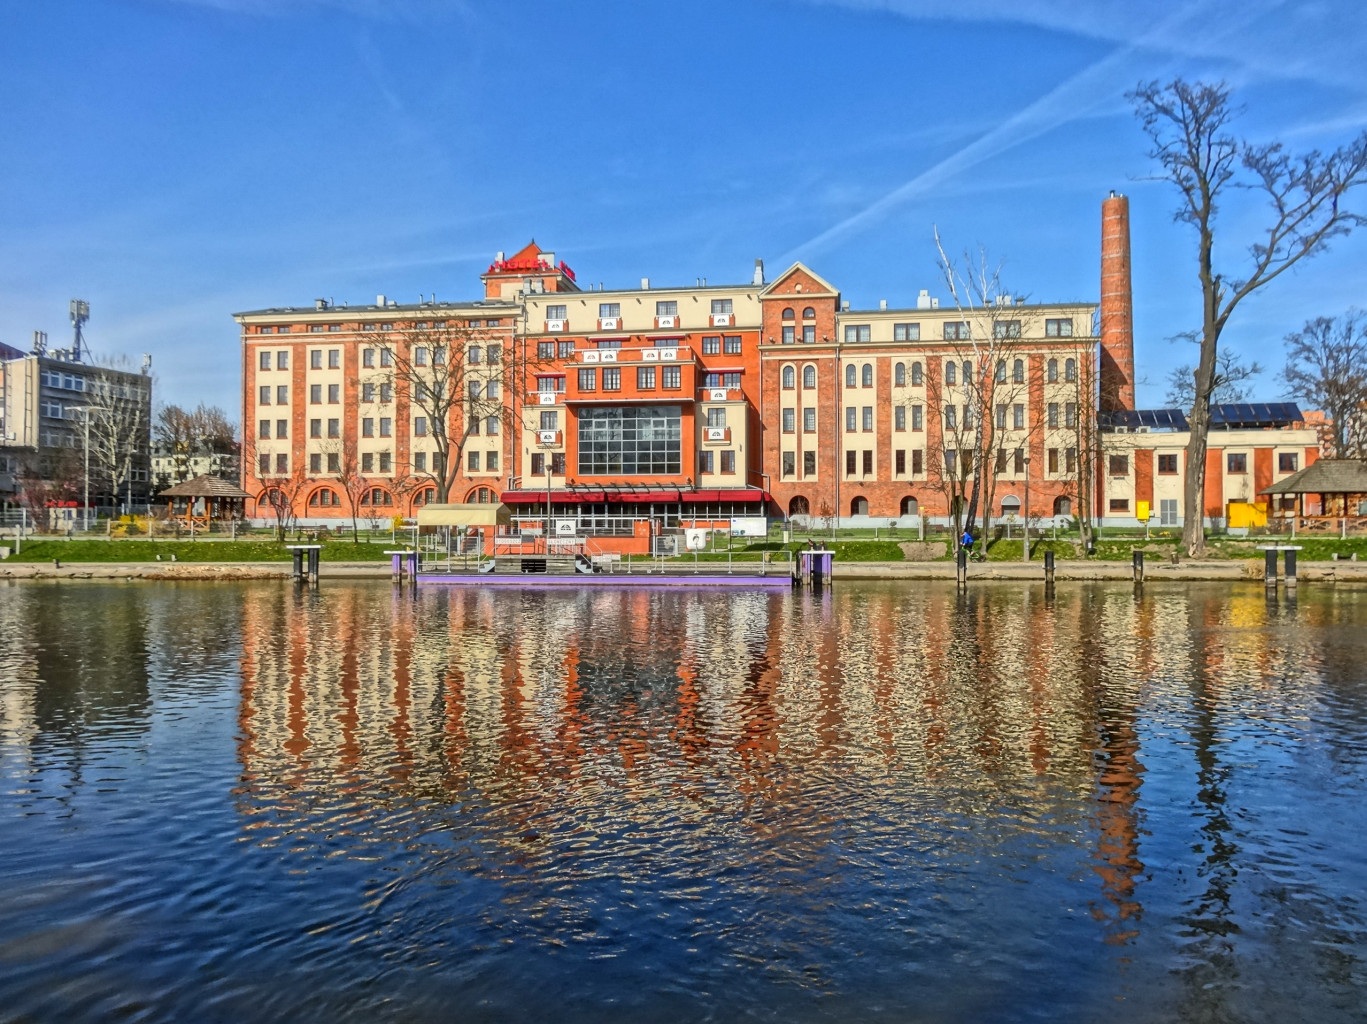
water, dock, architecture, lake, building, palace, canal, cityscape, panorama, reflection, marina, waterfront, waterway, hotel, estate, bydgoszcz, sloneczny mlyn